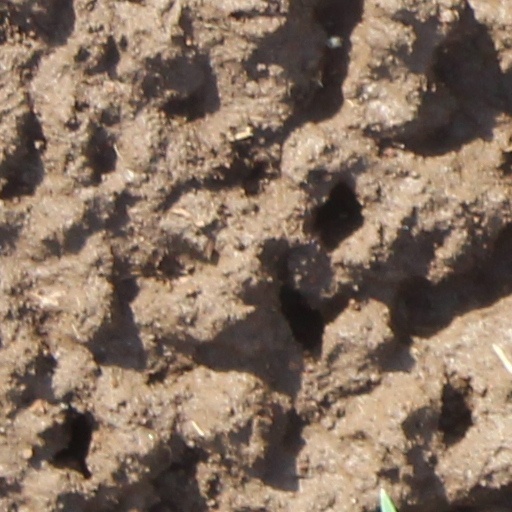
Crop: wheat